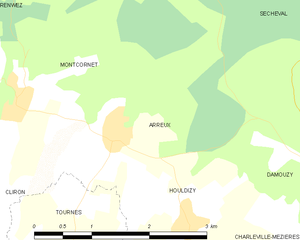
Carte des communes françaises: Arreux